Adrenal insufficiency

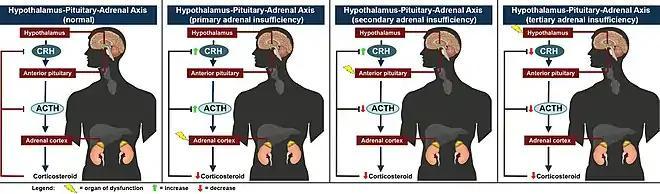
Diagram detailing the hypothalamus–pituitary–adrenal axis in the normal state, primary adrenal insufficiency, secondary adrenal insufficiency, and tertiary adrenal insufficiency

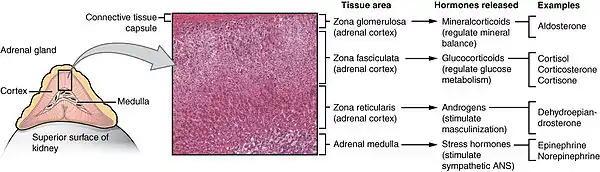
The adrenal cortex produces different hormones in different areas of the organs, called "zonas".

When functioning normally, the adrenal glands secrete glucocorticoids (primarily cortisol) in the "zona fasciculata" and mineralocorticoids (primarily aldosterone) in the "zona glomerulosa" to regulate metabolism, blood pressure, and electrolyte balance. Adrenal hormone production is controlled by the hypothalamic–pituitary–adrenal axis, in which the hypothalamus produces corticotropin-releasing hormone (CRH), which stimulates the pituitary gland to produce adrenocorticotropic hormone (ACTH), which stimulates the adrenal gland to produce cortisol. High levels of cortisol inhibit the production of both CRH and ACTH, forming a negative feedback loop. The types of adrenal insufficiency thus refer to the level of the axis in which the dysfunction originates: primary, secondary, and tertiary for adrenal glands, pituitary gland, and hypothalamus, respectively.